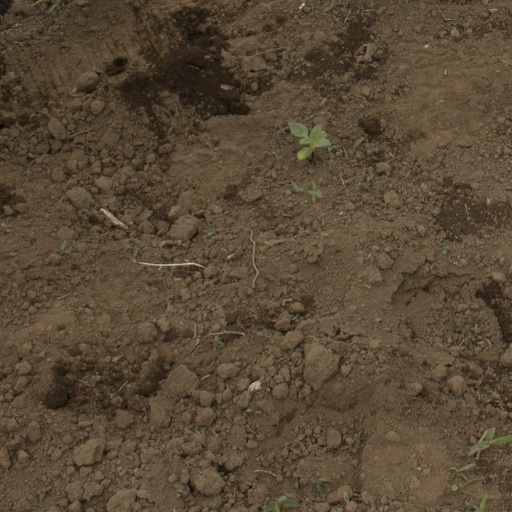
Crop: Jerusalem artichoke